Théo Ysaÿe

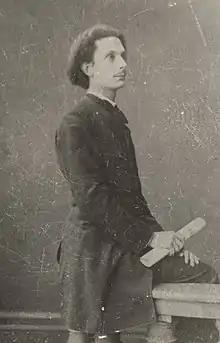
Théo Ysaÿe

Théophile Ysaÿe (2 March 1865 – 24 March 1918) was a Belgian composer and pianist, born in Verviers, Belgium. His brother was the violinist and conductor Eugène Ysaÿe.